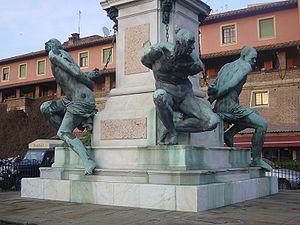
Pietro Tacca, est un sculpteur italien de l'école florentine, le meilleur représentant toscan du style baroque.